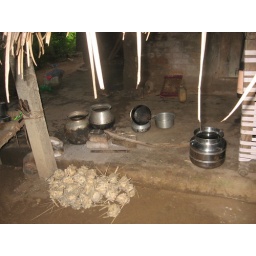
notice the balls of coconut chutney ready to serve on the floor by the pole